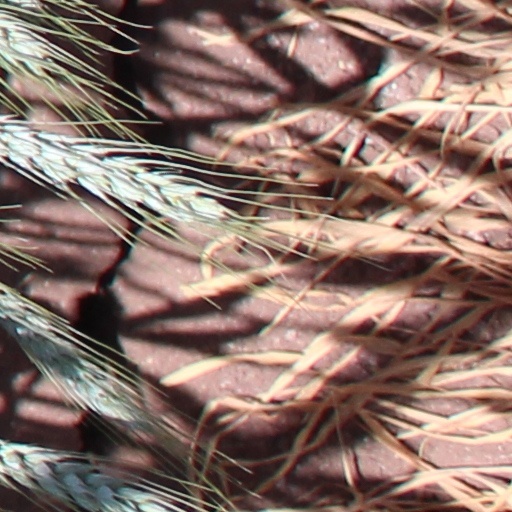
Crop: wheat